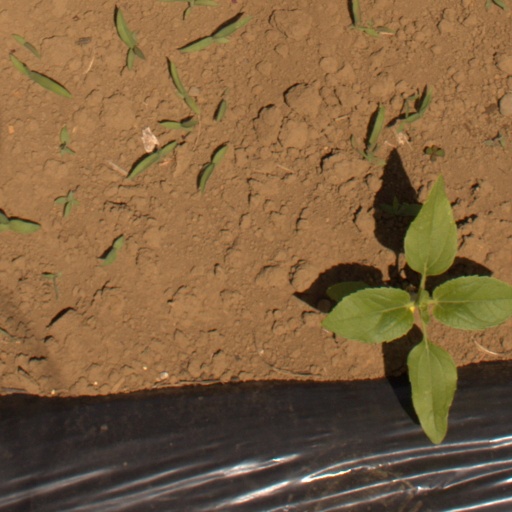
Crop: Jerusalem artichoke